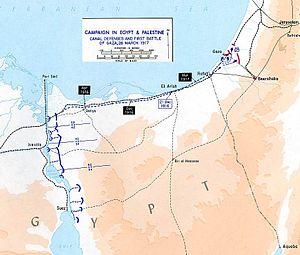
La bande de Gaza, alors partie de l'empire ottoman, fit l'objet de plusieurs batailles lors de la Première Guerre mondiale lorsque l'Egyptian Expeditionary Force des forces armées britanniques lancèrent des offensives afin d'en chasser l'armée turque.